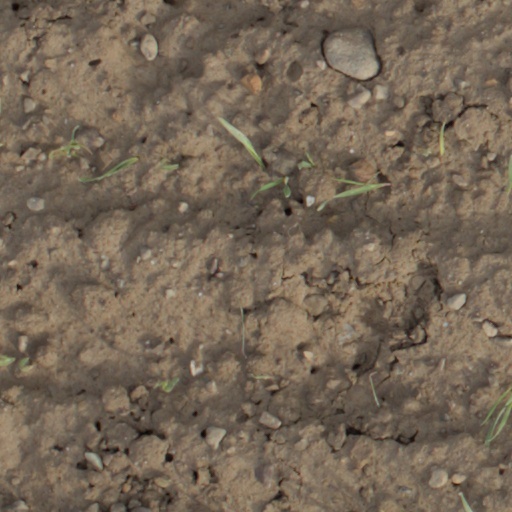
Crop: wheat